Mollie Gallagher

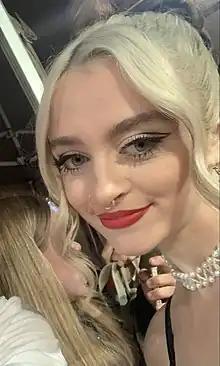
Gallagher in 2022

Mollie Elizabeth Gallagher (born 11 December 1997) is an English actress. She is known for portraying the role of Nina Lucas in the ITV soap opera "Coronation Street". For her portrayal of Nina, Gallagher has won several awards including "Best Newcomer" at the "Inside Soap" Awards and "Serial Drama Performance" at the National Television Awards. In 2023, she competed in the fifteenth series of "Dancing on Ice".